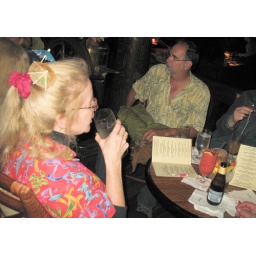
Novelist and poet Mary Mackey with umbrella hairdo at the Tonga Room, futurist Joe Flower in the yellow silk shirt